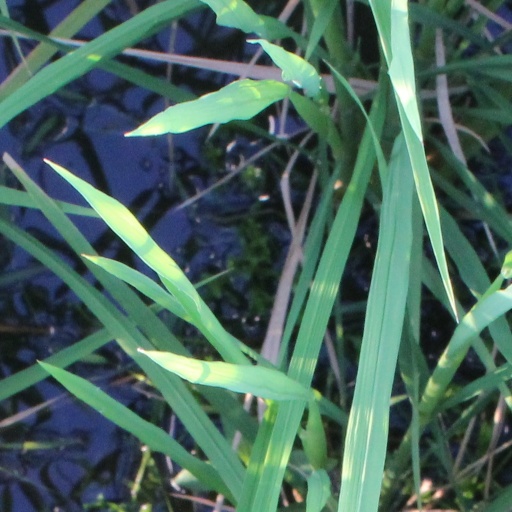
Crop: rice